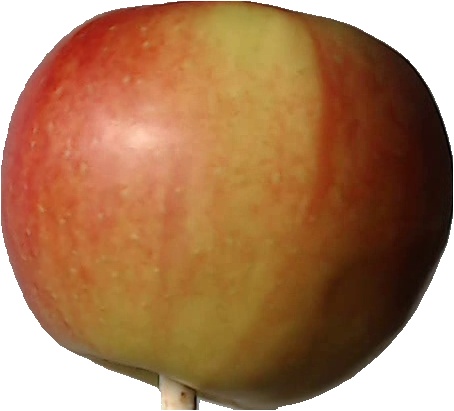
Label: apple_red_2